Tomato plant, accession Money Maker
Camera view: vertical (180 deg); turntable rotation: 330 degrees
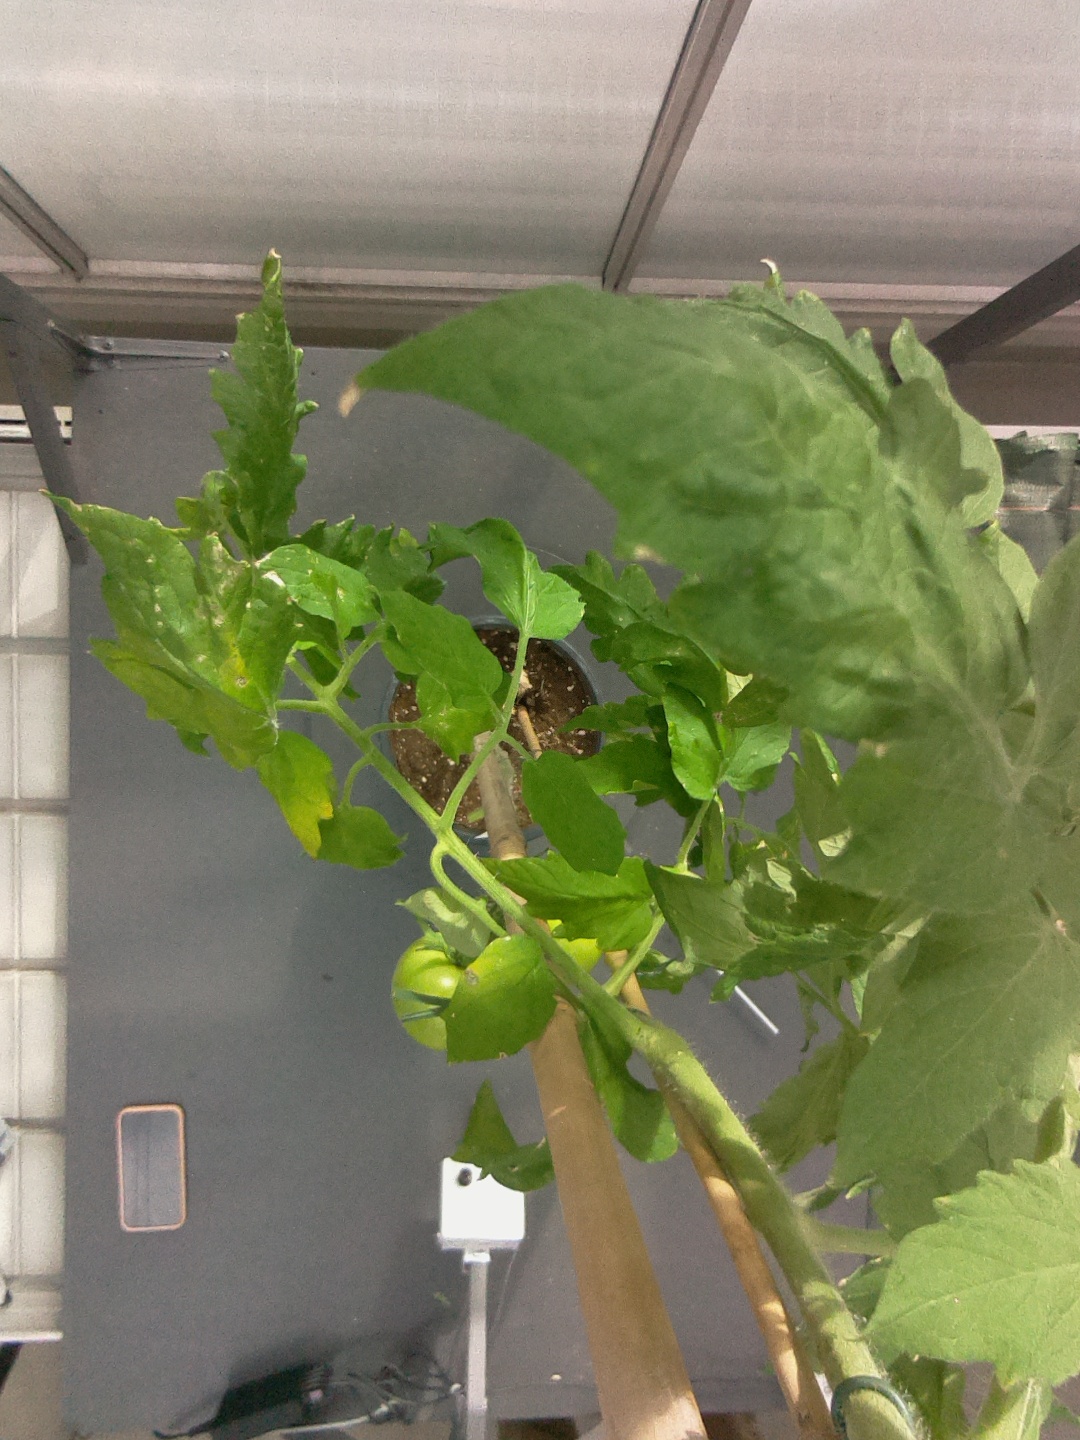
BBCH growth stage 75: 50%-60% of final fruit size